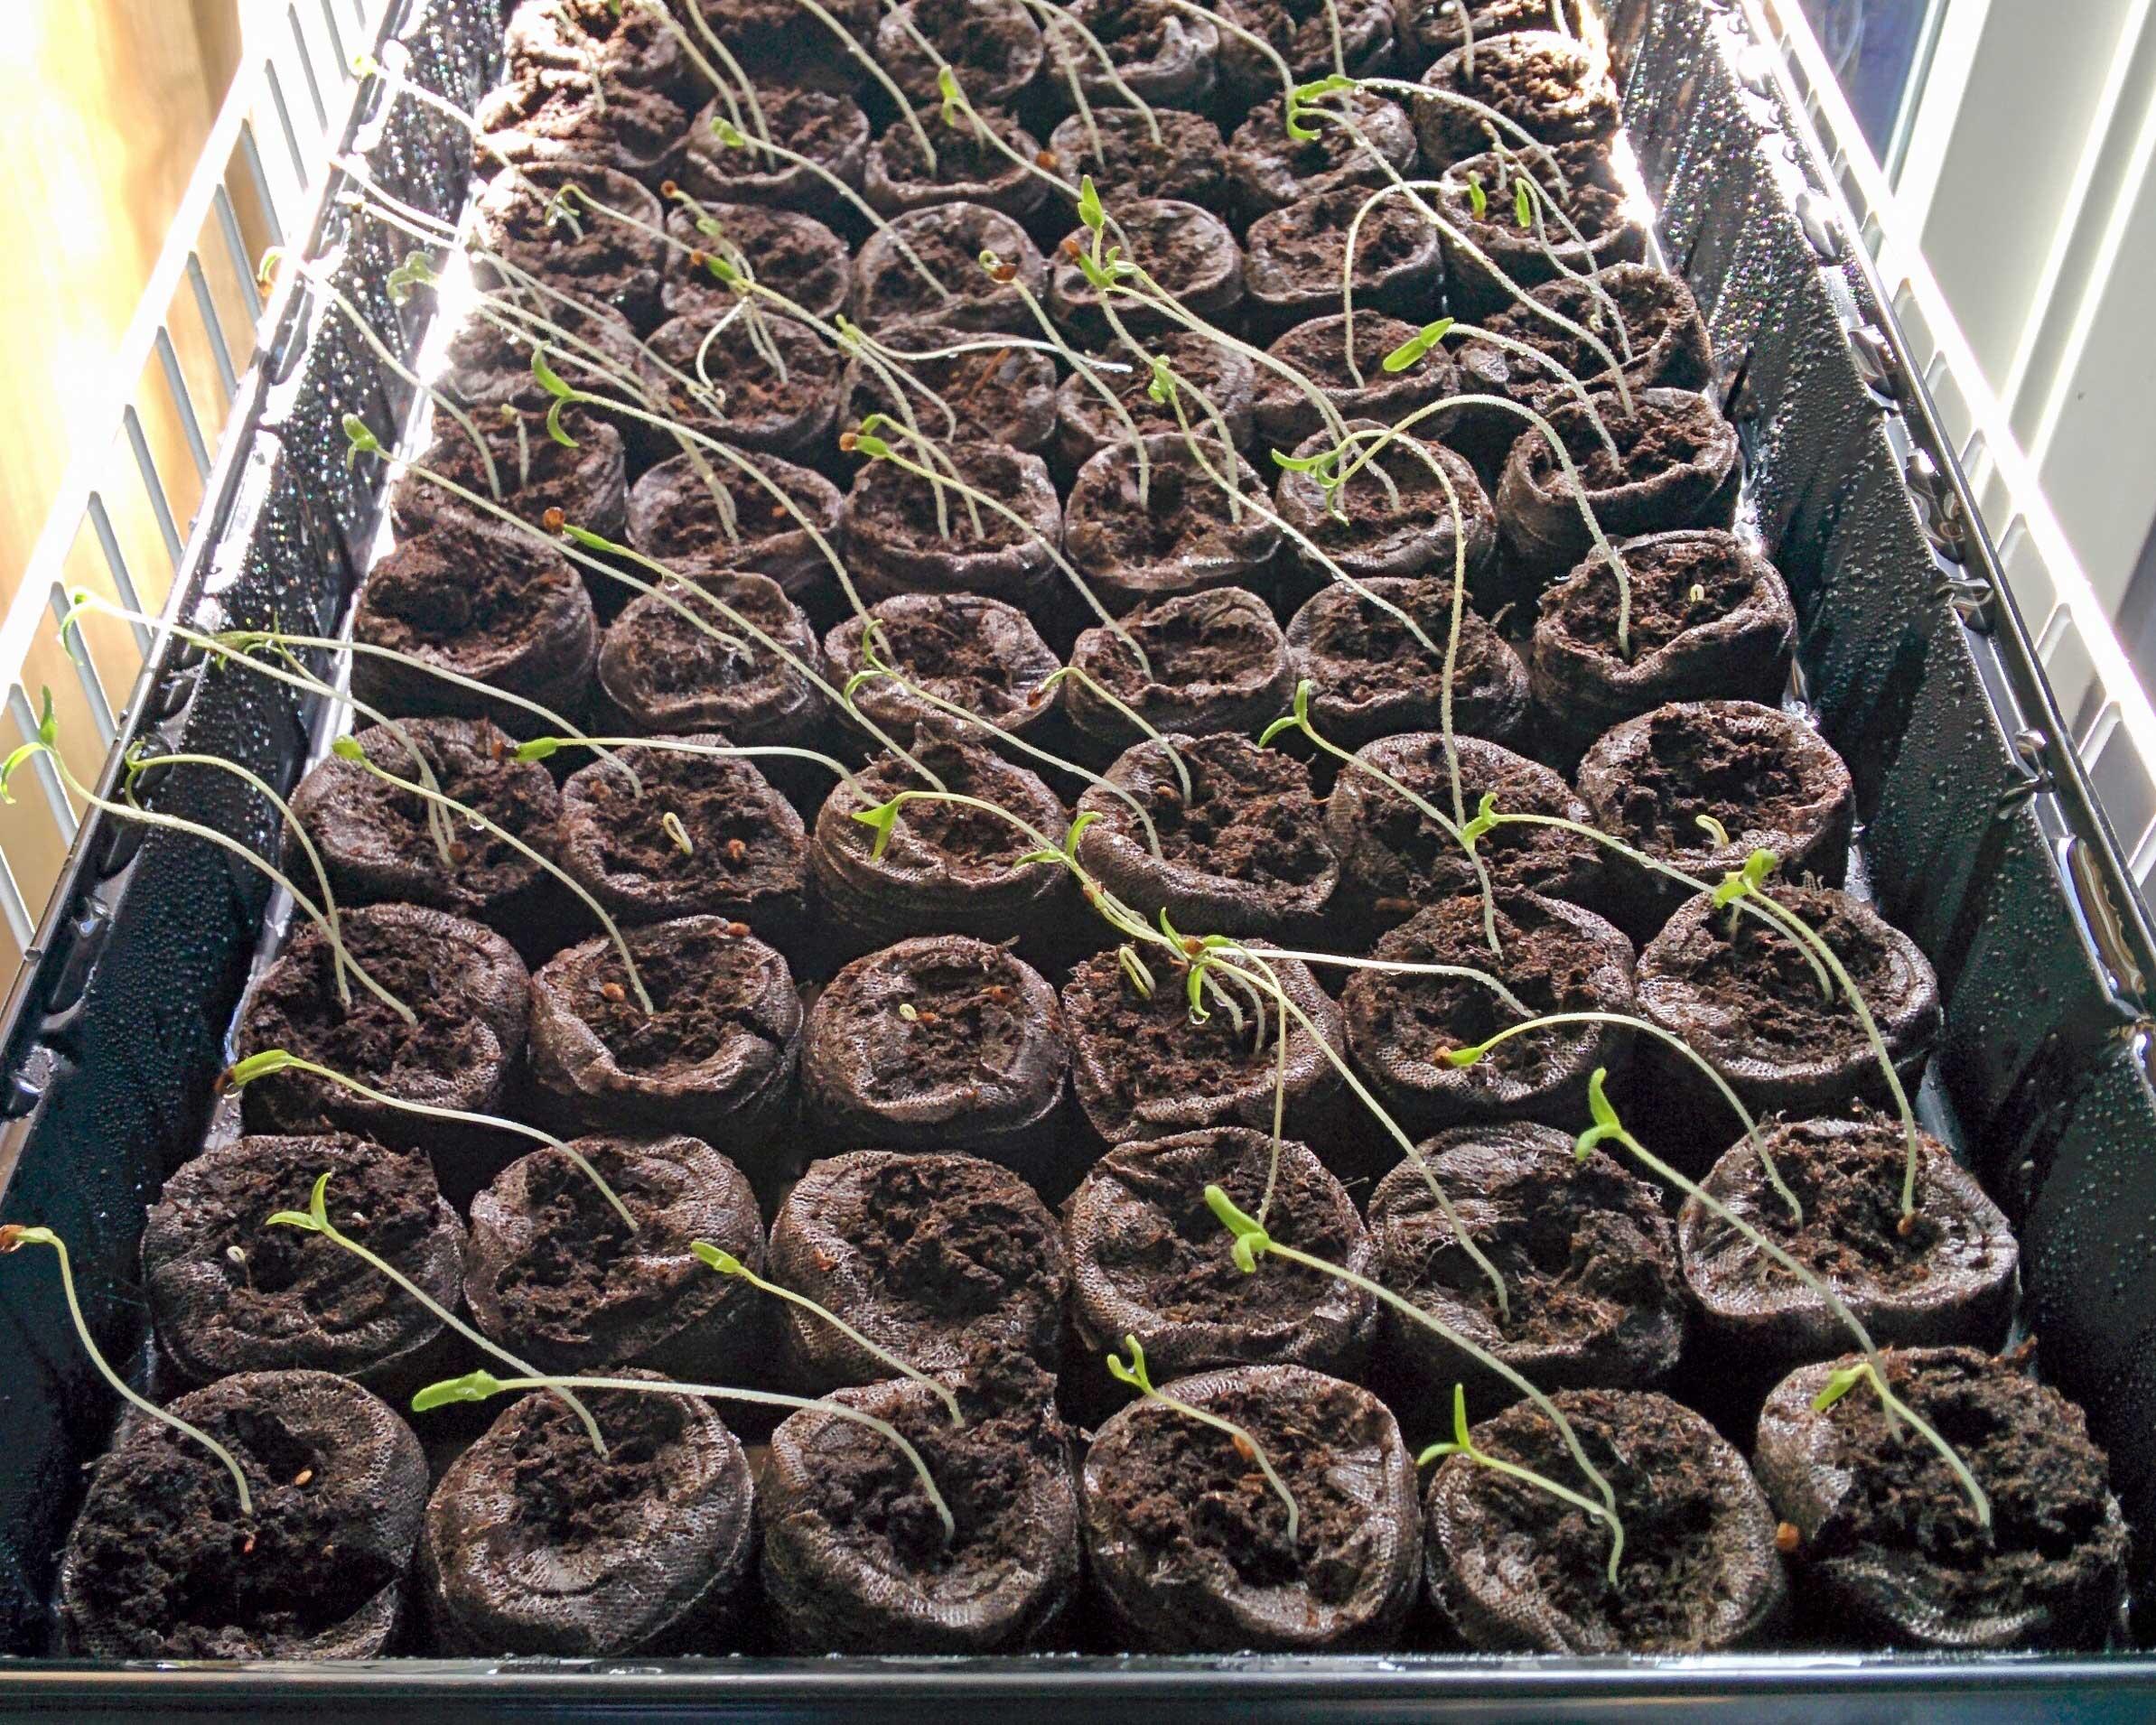
Miche mingi iliyopandwa katika udongo uliowekwa katika vyombo maalumu, ikiwa vimepangwa karibu karibu katika sehemu moja,ikiwa ni kilimo kwaajili ya kuzalisha mbegu ambazo zitauzwa na kutumiwa na wakulima wengine.